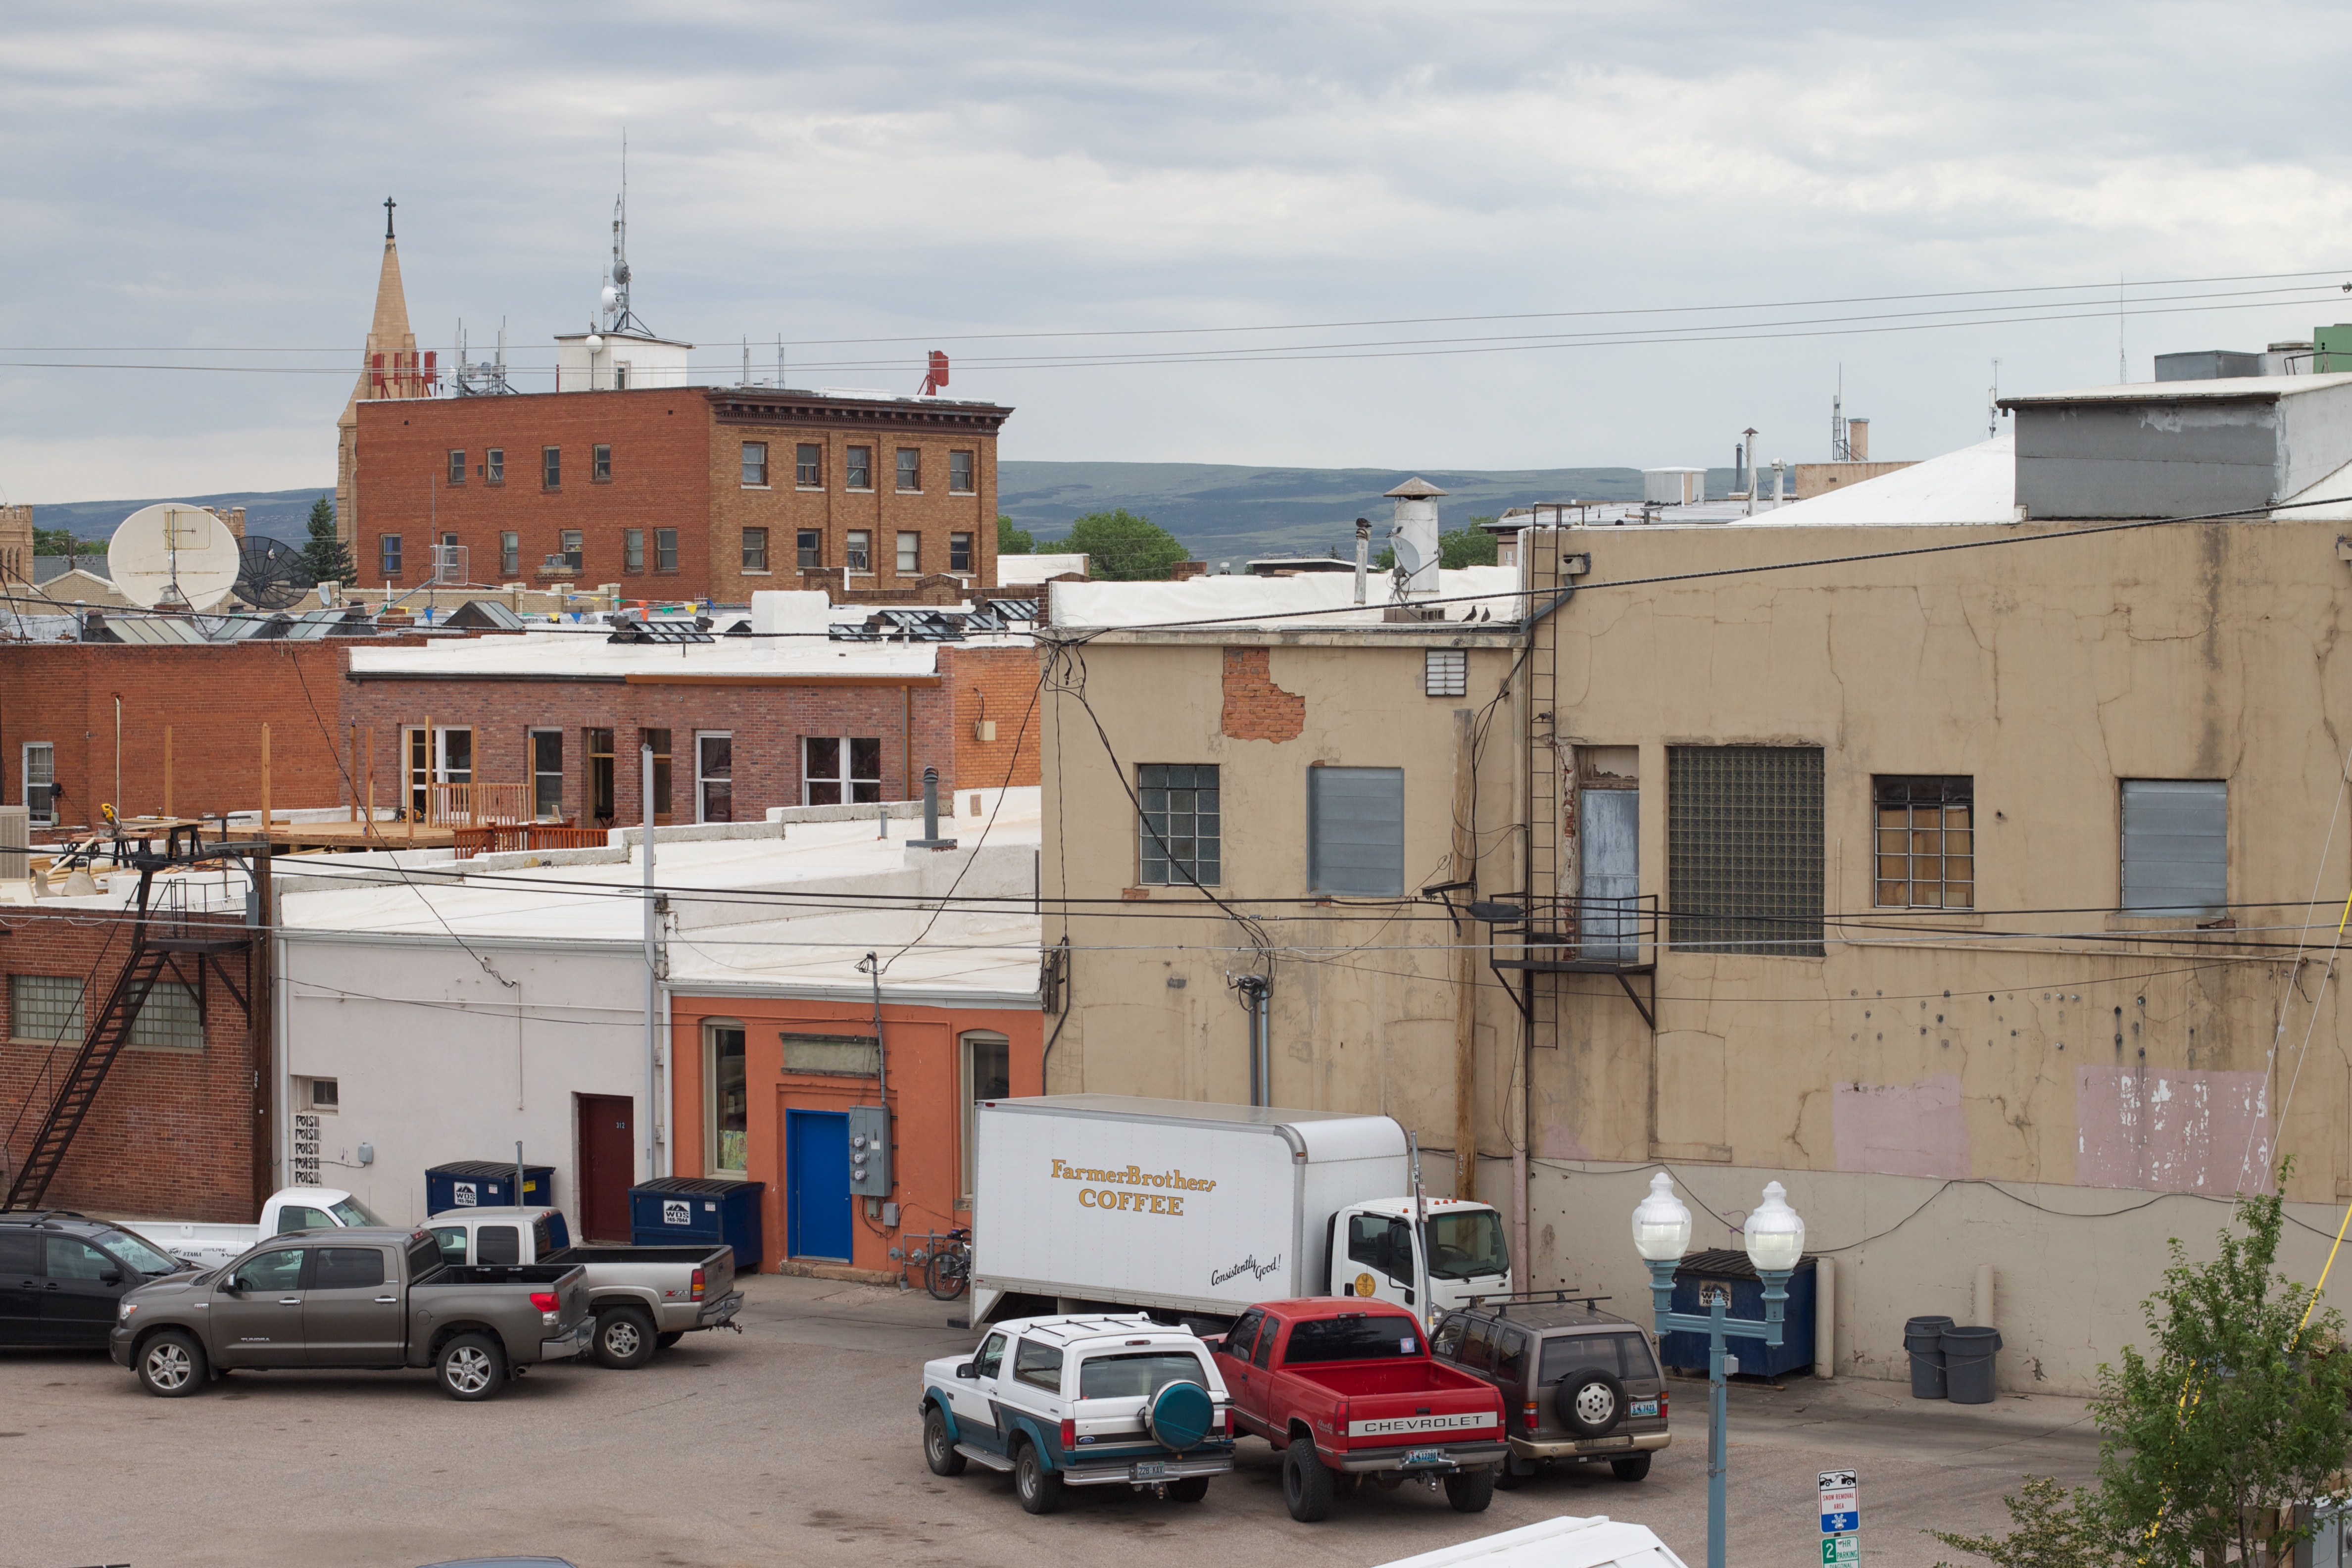
house, town, building, facade, property, apartment, odyssey, wyoming, neighbourhood, residential area, human settlement